K-23 (Kansas highway)

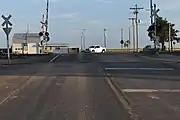
K-23 Alternate at its southern terminus

In late June 1928, the State Highway Commission accepted a bid of $9811.86 (equivalent to $ in ) to build a concrete bridge over the Smoky Hill River. This bridge was rehabilitated in 1936, then replaced in 1994. In an October 11, 1935 resolution, K-23 was slightly realigned near Gove. In a January 11, 1938 resolution, it was approved to realign K-23 by Shields to be part of the proposed relocation of K-4. K-23 previously had turned west at modern County Route 230, then north at modern Jagger Road. The realignment of K-23 was completed between 1939 and 1940, and the relocation of K-4 was completed between 1945 and 1948. In an August 7, 1941 resolution, it was approved to realign a roughly segment of K-23 about to the east between the North Fork Solomon River and K-9 to straighten the alignment. The realignment was completed between 1944 and 1945. In a May 8, 1957 resolution, it was realigned slightly on the north side of Gove to eliminate two sharp curves. In a June 25, 1958 resolution, K-23 Alternate was designated as an alternate route through the city of Grainfield.